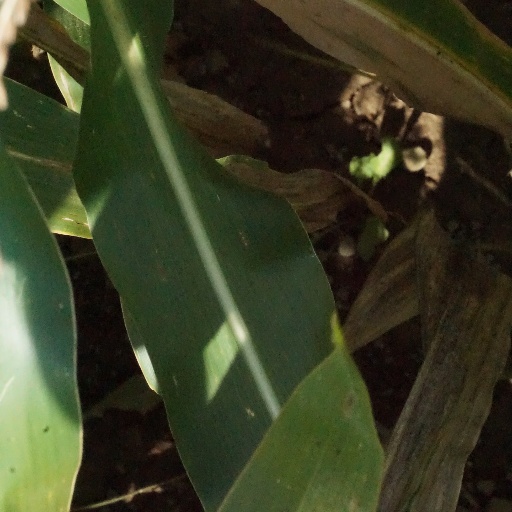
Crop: maize; corn